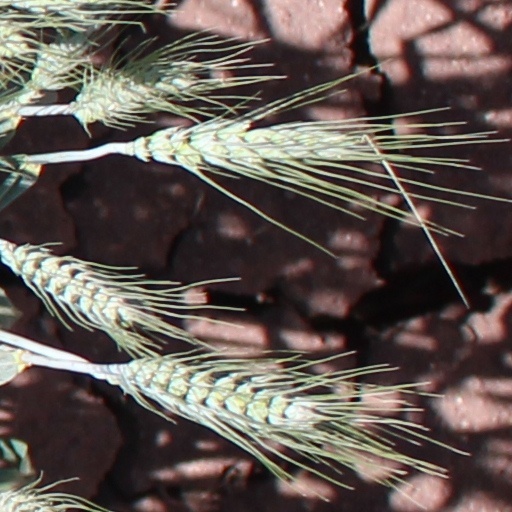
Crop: wheat